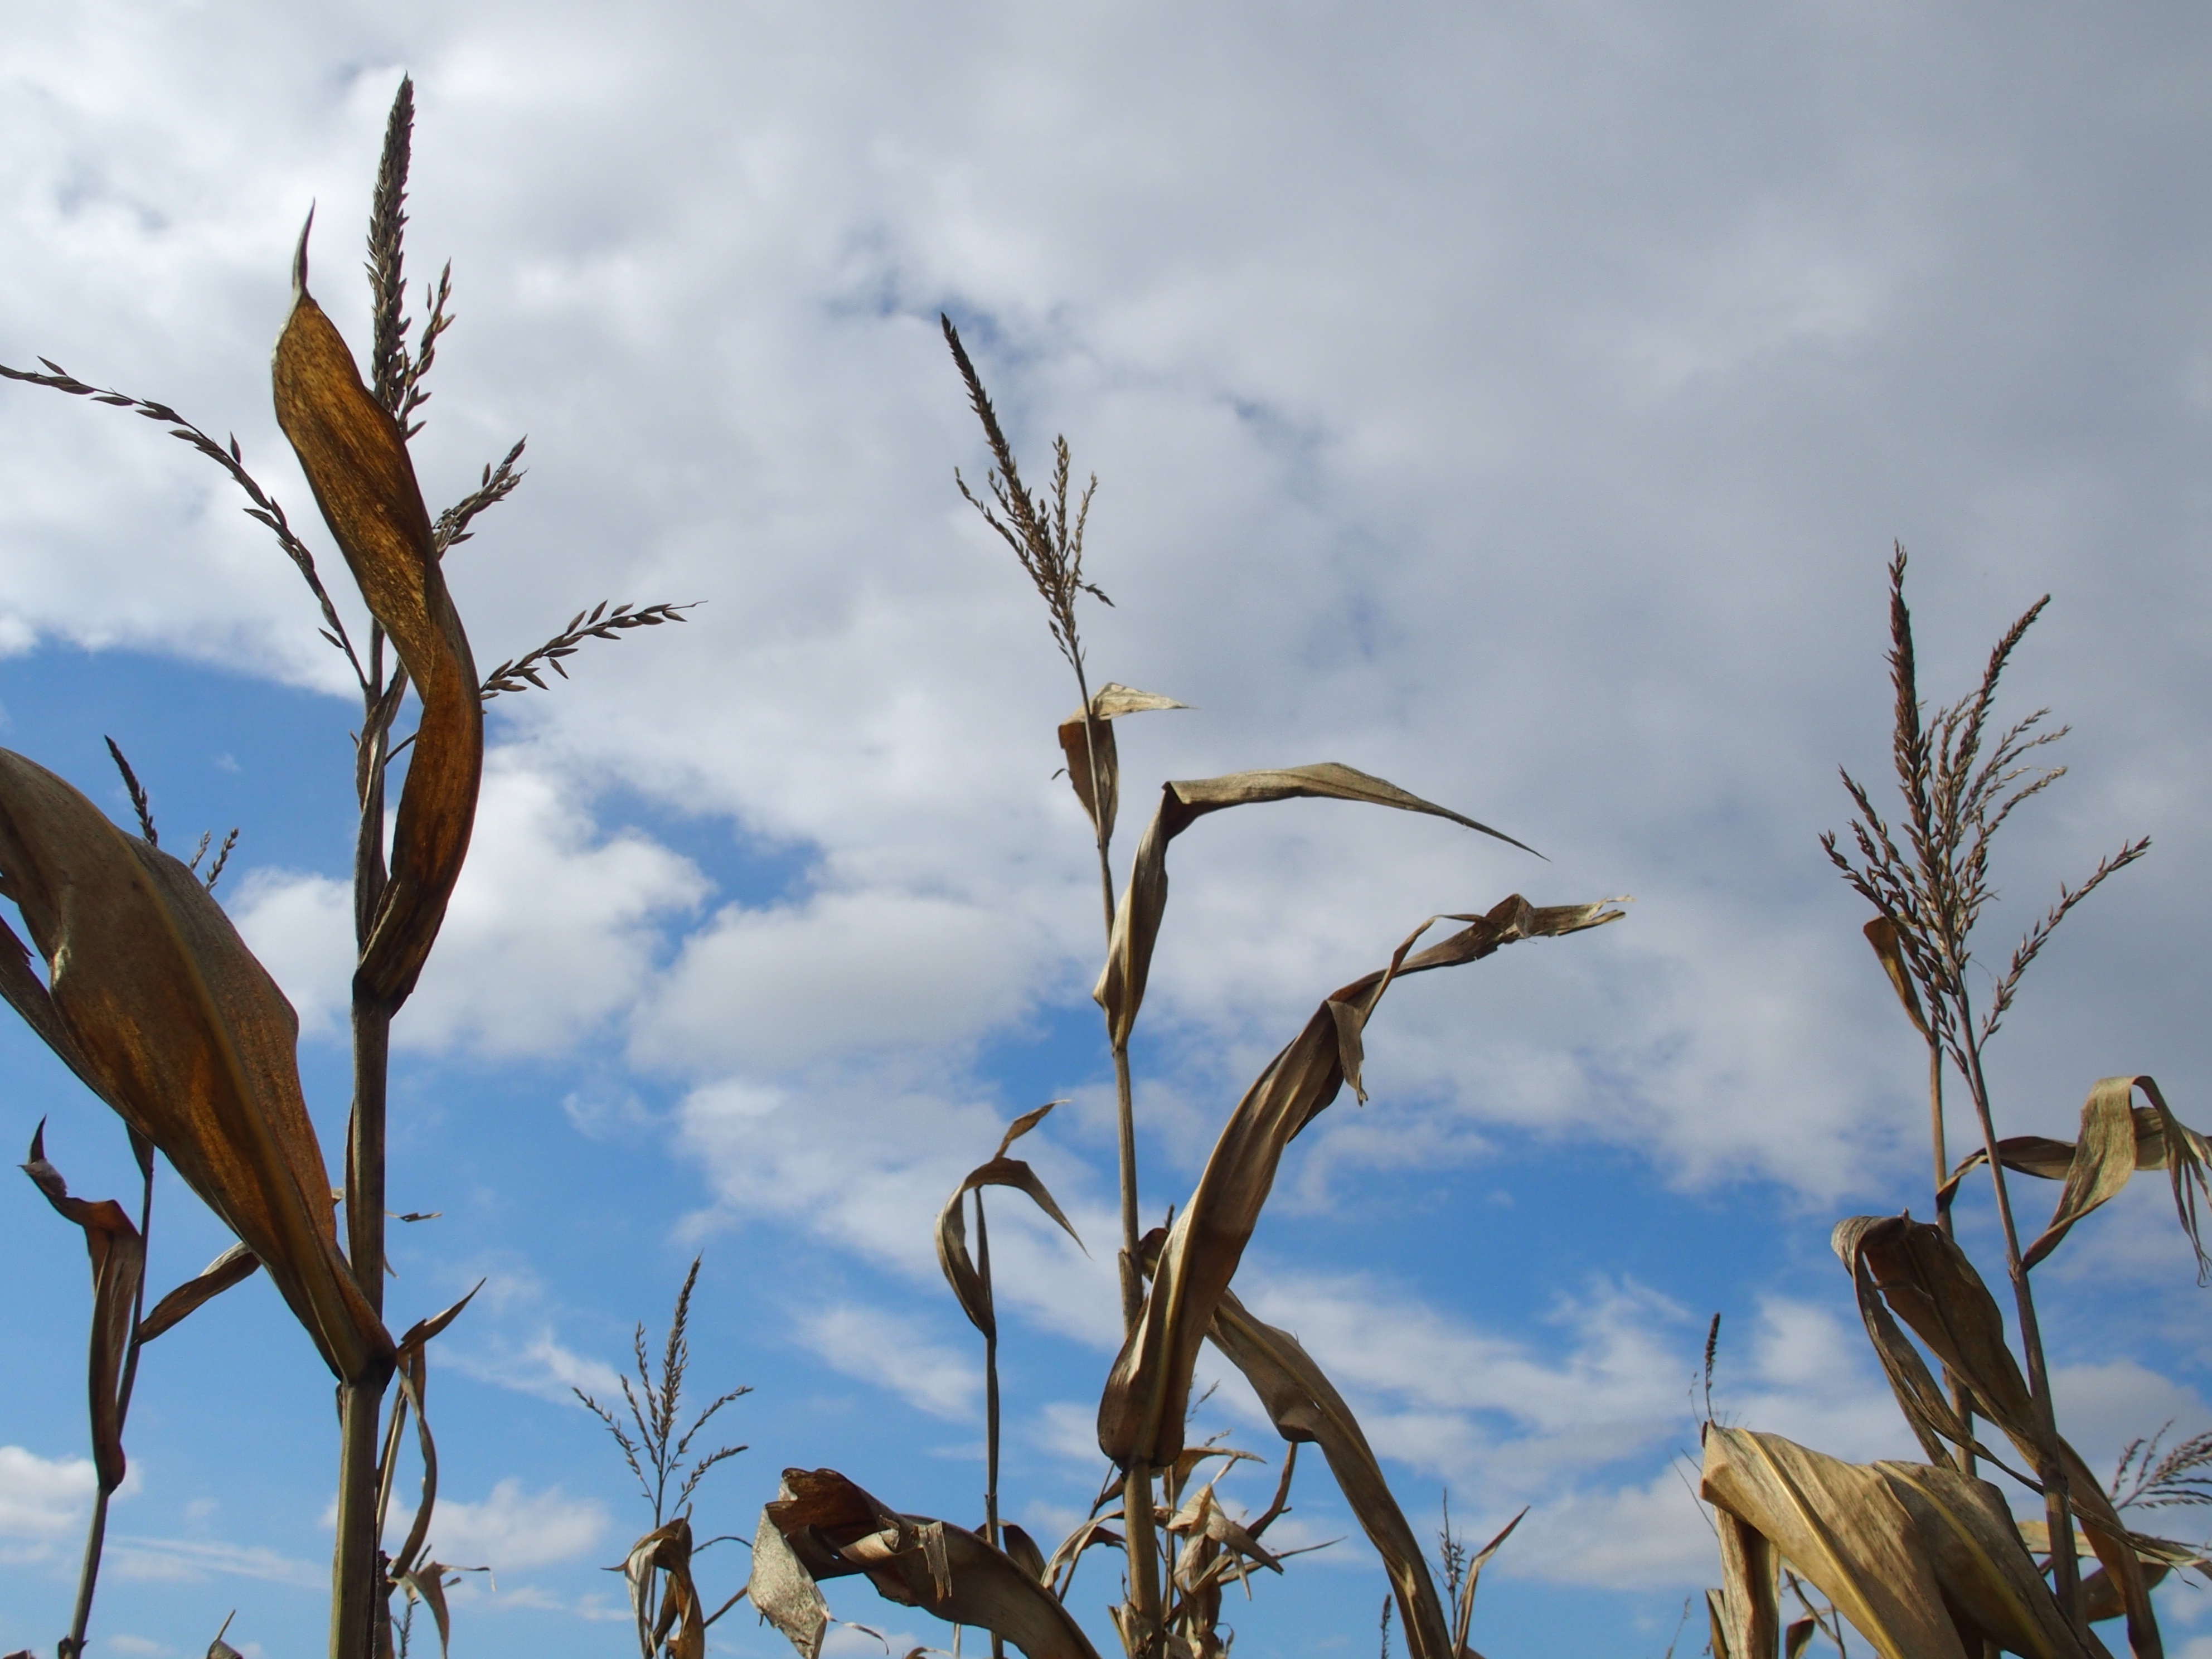
landscape, tree, nature, grass, branch, winter, cloud, plant, sky, sun, field, sunlight, morning, leaf, flower, wind, summer, spring, harvest, autumn, corn, agriculture, flora, season, cultivation, sunny, cornfield, mood, arable, rural area, fodder maize, grass family, woody plant